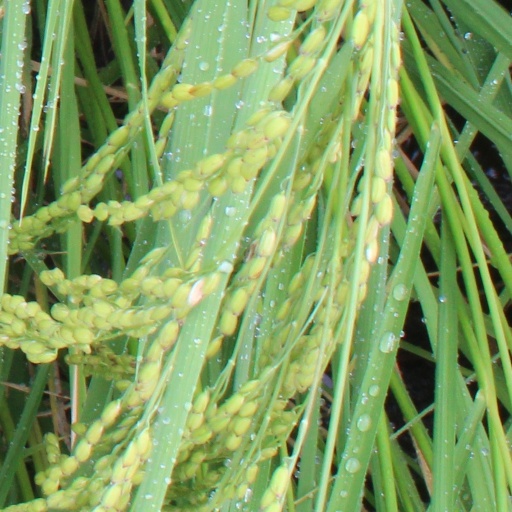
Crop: rice